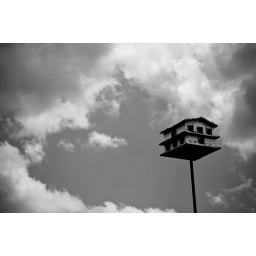
a house in the sky